Champa–Đại Việt War (1367–1390)

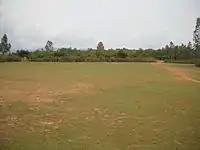
Cánh Tiên temple near Vijaya Citadel

In 1372 Trần Nghệ Tông crowned his younger brother Trần Kính as king Trần Duệ Tông (junior king) while himself served as the senior king. The Viet court then spent time to refortifying the ties with its southern mandalas of Thanh-Nghệ and securing the capital as reaction to the rising Champa of Chế Bồng Nga. In 1372 Chế Bồng Nga sent a letter to the Hongwu Emperor of China warned that the Viets were about to attack his country, demanded China for protection and war materials. In 1375 Hồ Quý Ly (c. 1335–1408), a leader from Thanh-Nghệ, through beneficial royal contacts of his relatives, received a high military rank of the army, became the prominent figure of Đại Việt late 14th-century along with his rival Đỗ Tử Bình (c. 1324–1381).